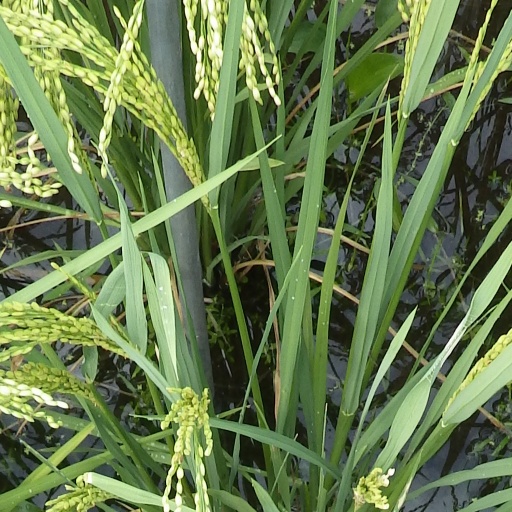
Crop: rice